Ubuntu version history

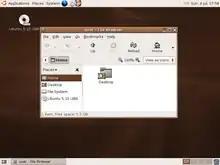
Ubuntu 5.10 ("Breezy Badger")

Ubuntu 5.04 ("Hoary Hedgehog"), released on 8 April 2005, is Canonical's second release of Ubuntu. Support ended on 31 October 2006. Ubuntu 5.04 added many new features and packages including installation from USB devices, the Update Manager, an upgrade notifier, readahead, grepmap, suspend, hibernating and standby support, dynamic frequency scaling for processors, the Ubuntu hardware database, Kickstart installation, and APT authentication. Beginning with Ubuntu 5.04, UTF-8 became the default character encoding.